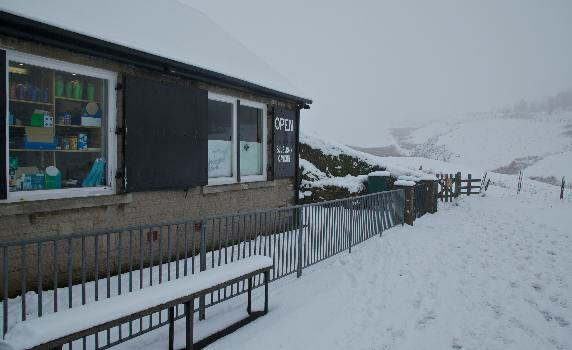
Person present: No